Sanford F. Conley House

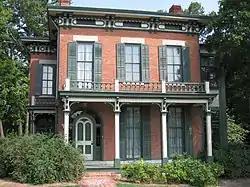

The Sanford F. Conley House is a historic home located at Columbia, Missouri. It is an ornate 19th century residence in the Italianate architectural style. Built in 1868 as a residence for his family by the businessman Sanford Francis Conley (1838–1890). The house is near the University of Missouri campus. After being added to the National Register of Historic Places in 1973, the house was purchased by the university and houses the school's "excellence in teaching" program.